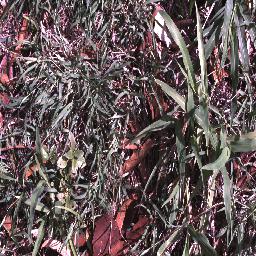
Label: negative